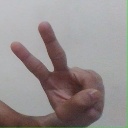
अक्षर: ऐ